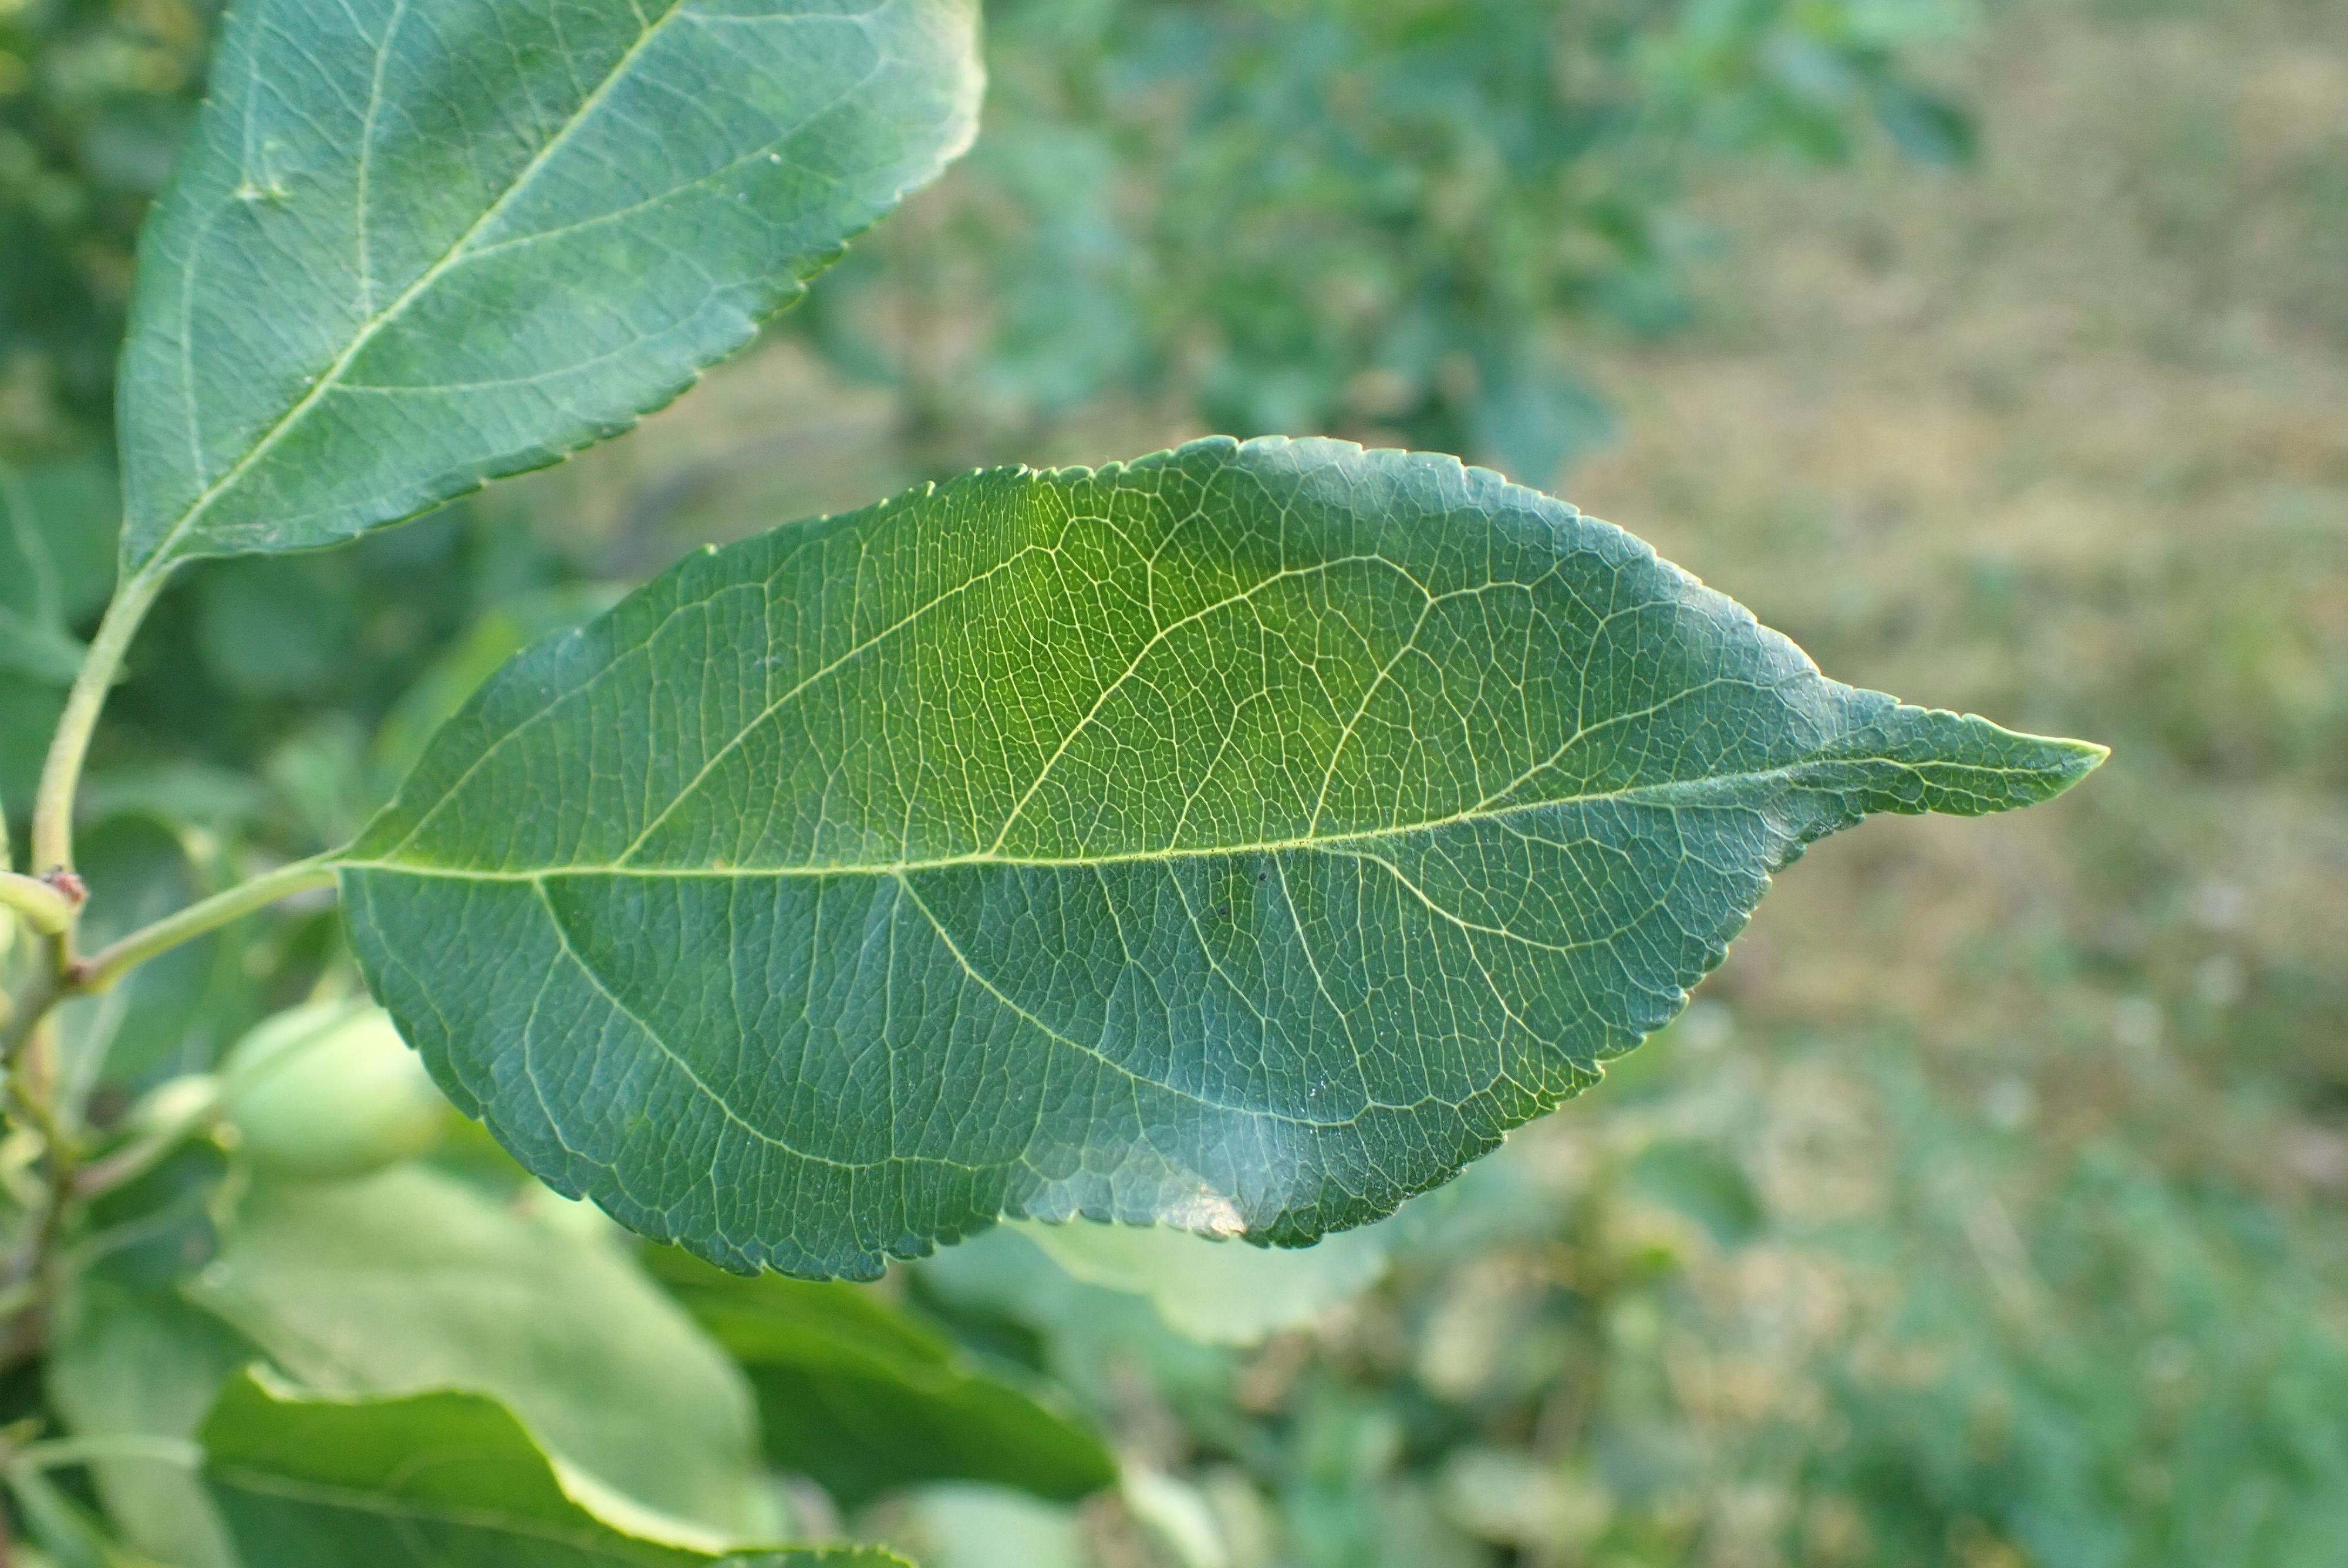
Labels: healthy